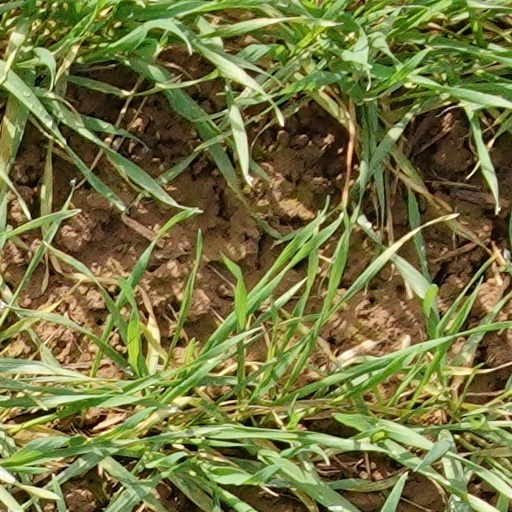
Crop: wheat